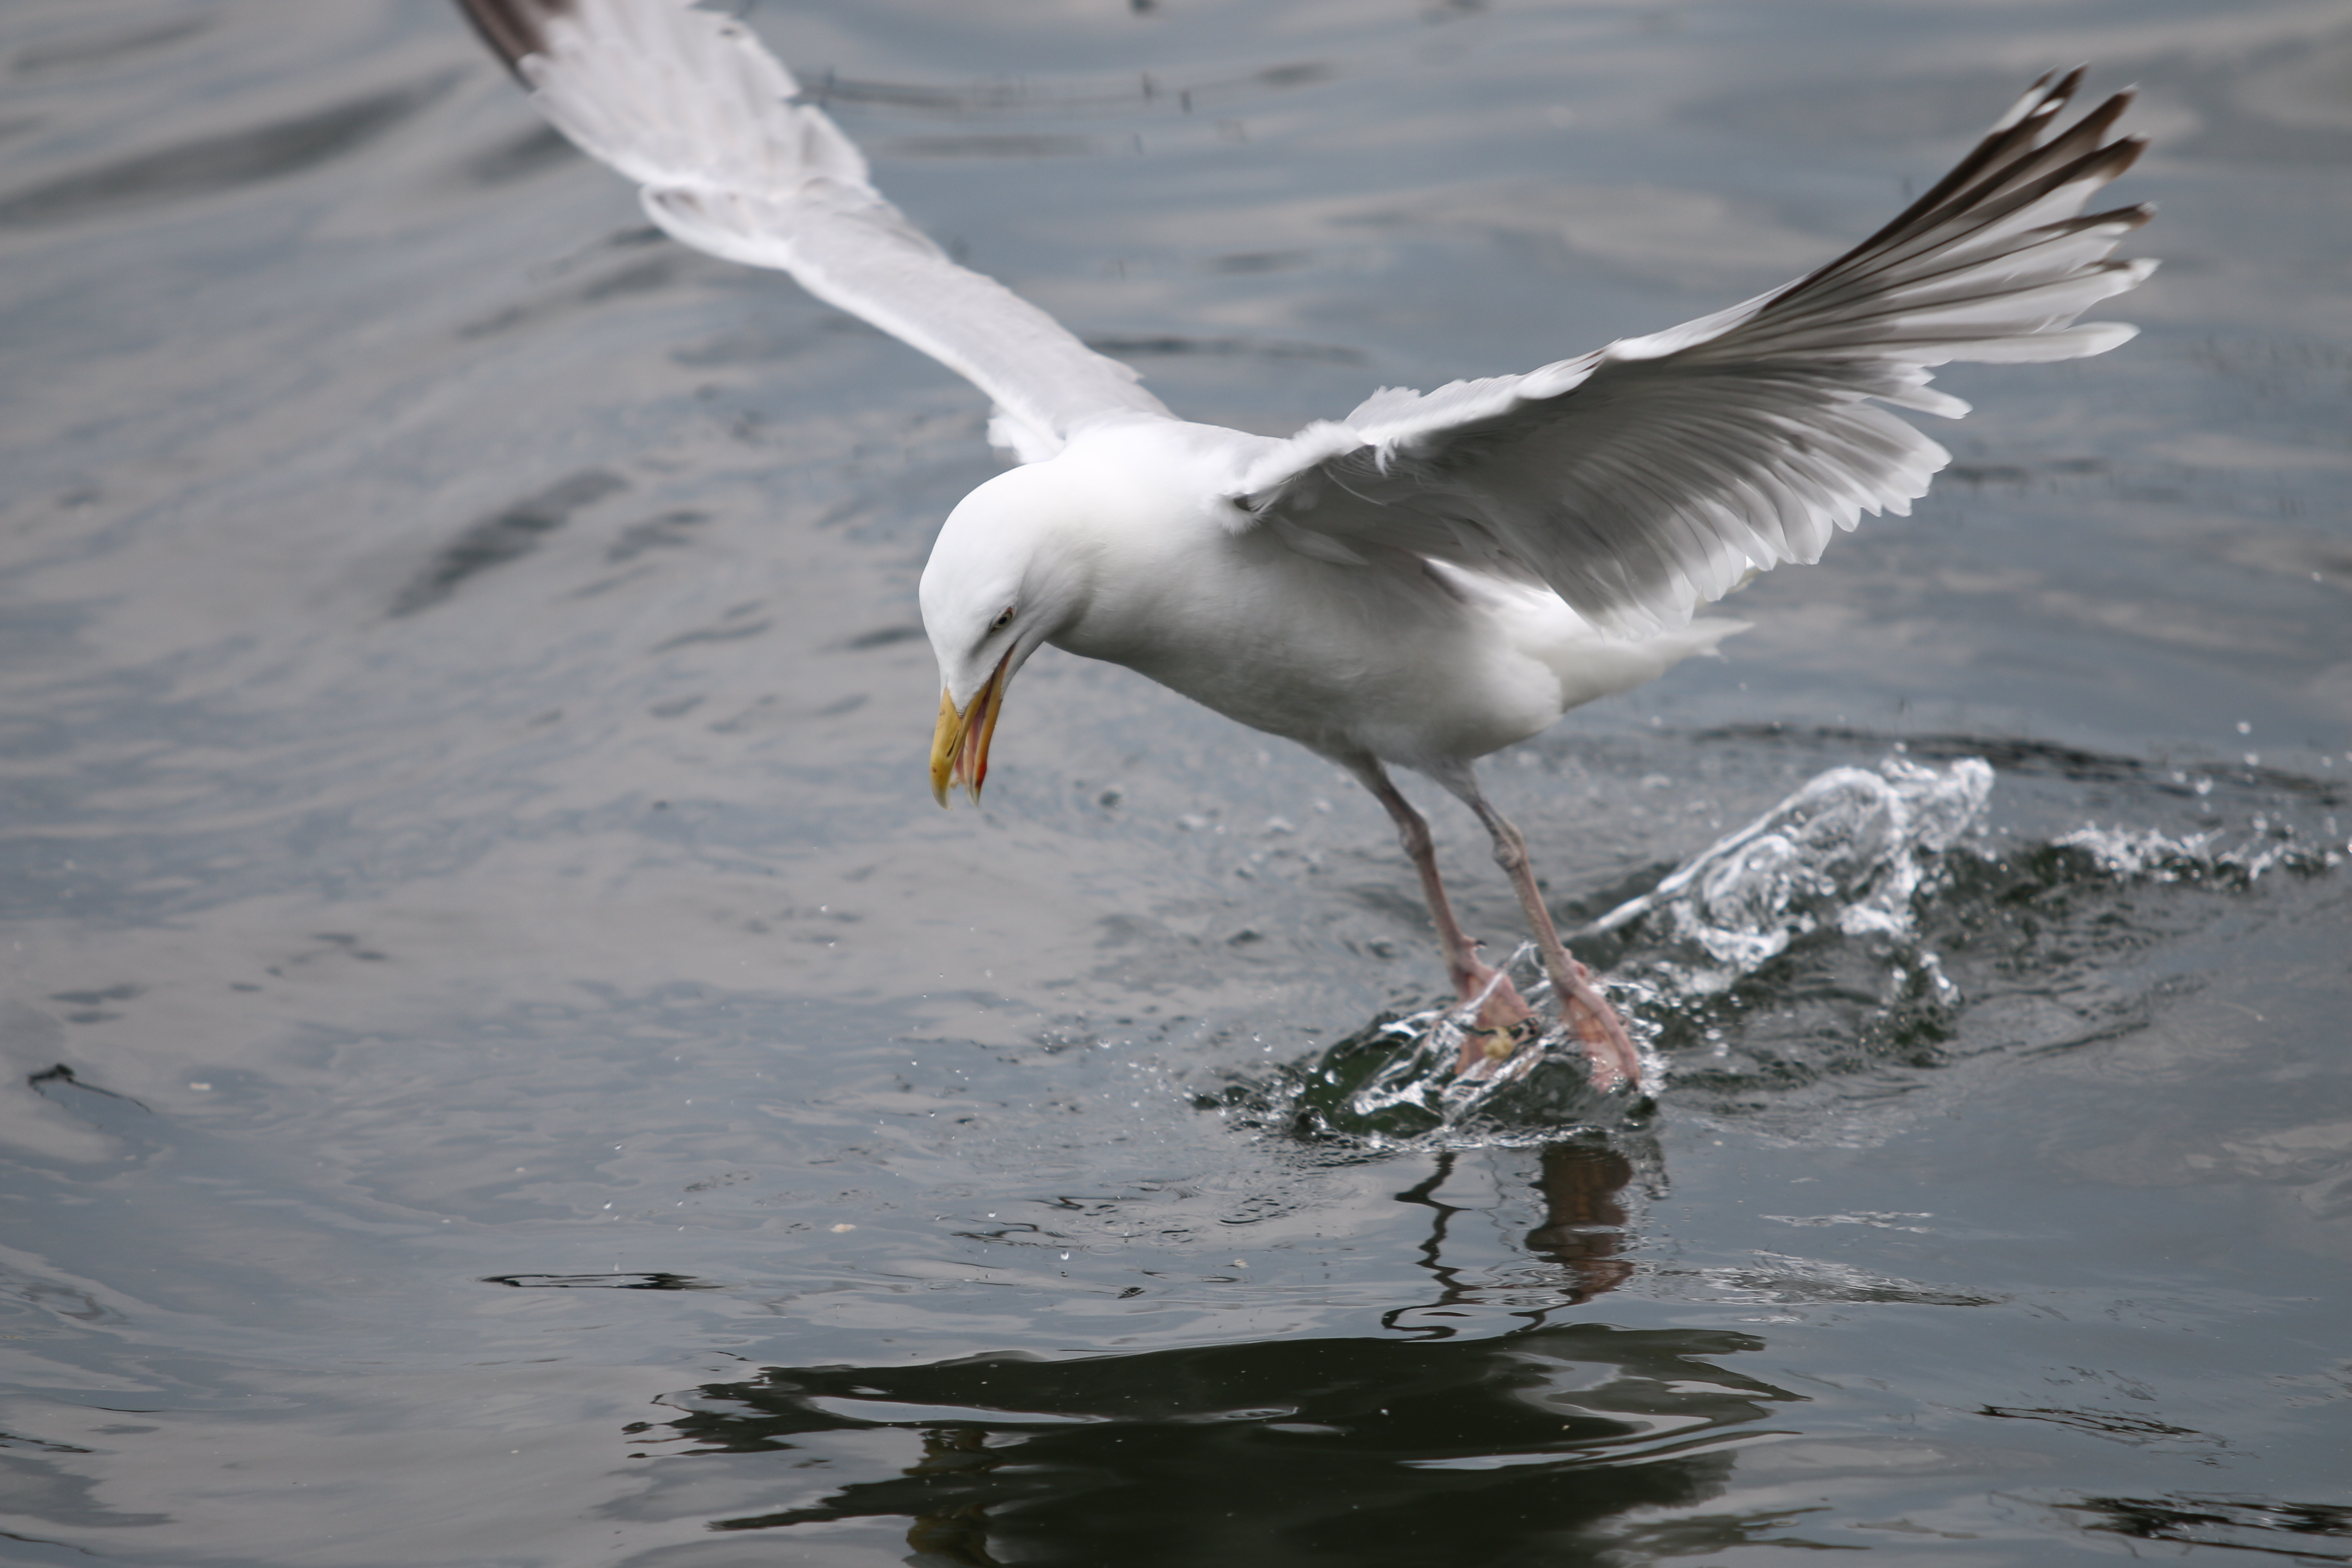
water, nature, bird, wing, seabird, fly, seagull, gull, beak, fauna, vertebrate, shorebird, baltic sea, kiel, charadriiformes, european herring gull